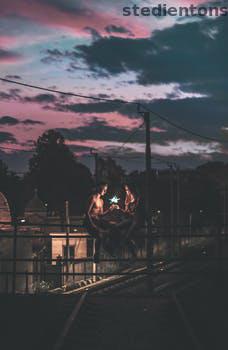
Label: Watermark